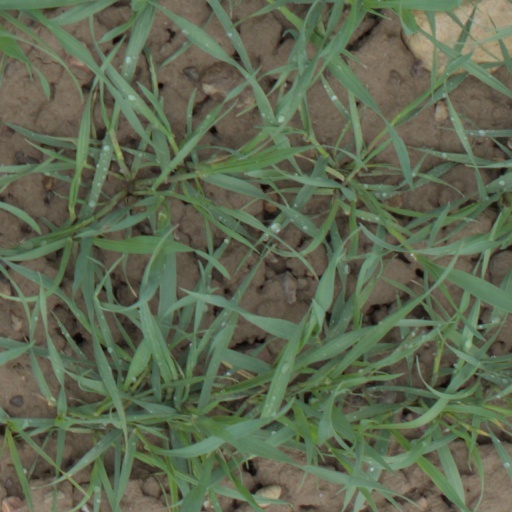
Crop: wheat